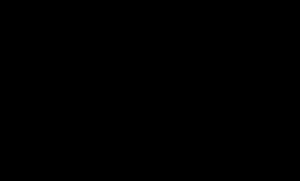
Les fulvènes sont des composés organiques d'intérêt théorique en tant qu'hydrocarbures conjugués non-benzénoïdes les plus simples. Ce sont des composés cycliques à conjugaison croisée entre un cycle à nombre impair d'atomes de carbone et un groupe méthylène, la conjugaison se faisant à travers la double liaison exocyclique commune.